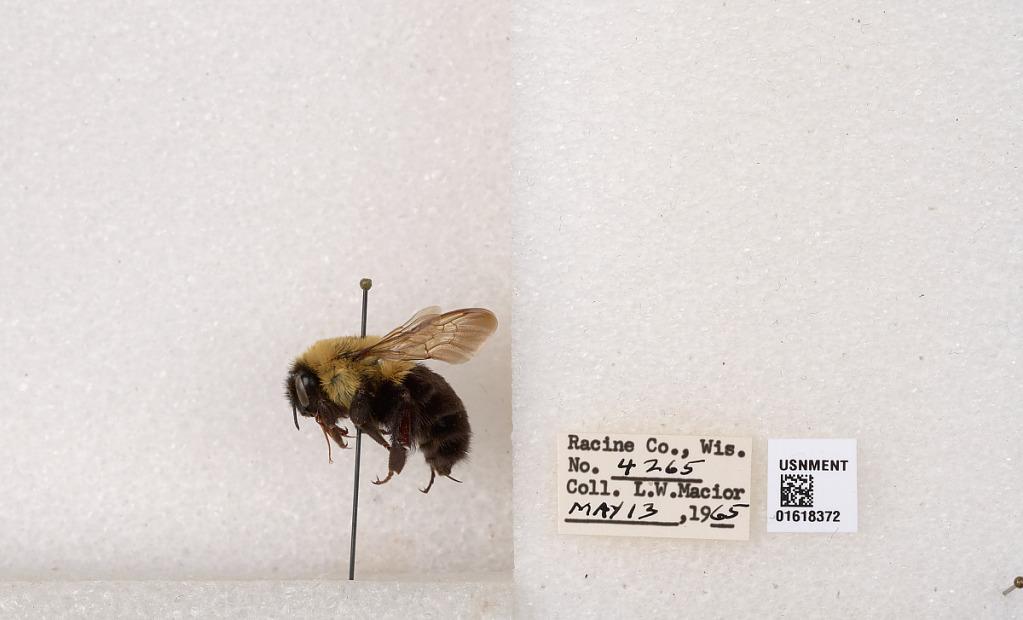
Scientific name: Bombus impatiens Cresson
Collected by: L. Macior
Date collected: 1965-5-13
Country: United States
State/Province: Wisconsin
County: Racine
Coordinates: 42.7299, -87.8123